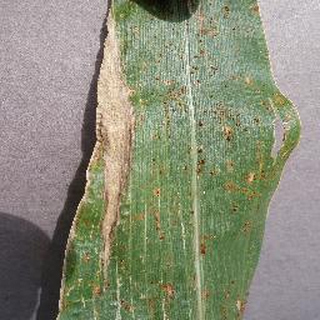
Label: corn_northern_leaf_blight